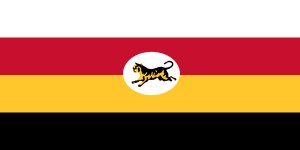
Federated Malay States
Flag.
Federated Malay States var en samling britiske protektorater på Malayahalvøen fra 1895 til 1946. Staterne Negeri Sembilan, Pahang, Perak og Selangor var med i føderationen. Hovedstaden var Kuala Lumpur. Folketallet var i 1941 på 2.212.052. Føderationen dækkede et areal på 69.930 km².